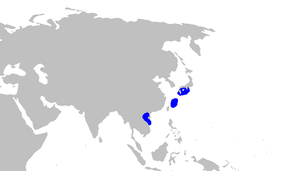
Galeus eastmani est une espèce de requin de la famille des Scyliorhinidae.